Describe the emotion expressed in this image:  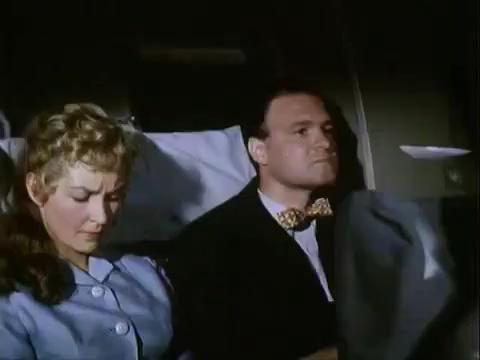
This person displays Pain, valence and arousal with high intensity.